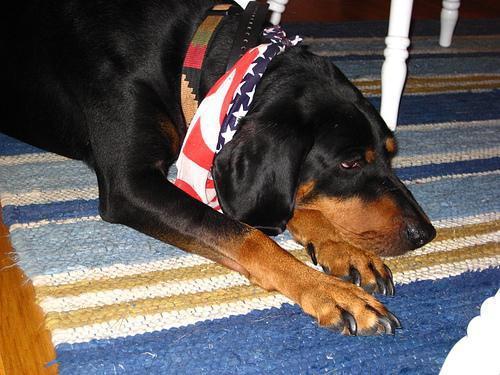
black-and-tan_coonhound